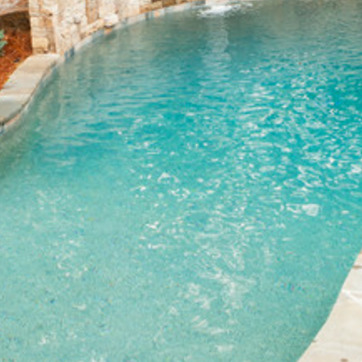
Material: water